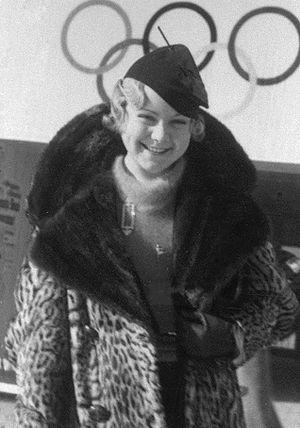
Sonja Henie est une patineuse artistique et une actrice norvégienne, née à Christiania le 8 avril 1912, décédée de leucémie le 12 octobre 1969 dans un vol Paris-Oslo. Elle fut trois fois championne olympique ; dix fois championne du monde, un record qui n'est toujours pas battu aujourd'hui. Elle était la fille de Wilhelm Henie, champion du monde de cyclisme sur piste en 1894.